A Successful Calamity

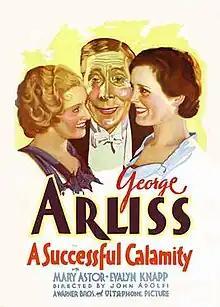
theatrical release poster

A Successful Calamity is a 1932 American pre-Code comedy film starring George Arliss, supported by Mary Astor and Evalyn Knapp, and directed by John G. Adolfi. Based on the 1917 play "A Successful Calamity" by Clare Kummer, the film is about an elderly millionaire who must deal with his selfish, young second wife and a pair of spoiled, grown children.